Roosevelt Field Mall Bus Terminal

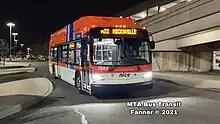
A Hicksville-bound n22 bus at the Roosevelt Field Bus Terminal in 2021

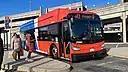
A Freeport-bound n43 bus at the terminal in 2023

The Roosevelt Field Mall Bus Terminal (also known as the Roosevelt Field Bus Terminal or simply the Roosevelt Field Bus Station) is a major bus hub serving bus routes operated by Nassau Inter-County Express (NICE), located at the south end of Roosevelt Field Mall in the East Garden City section of Uniondale, Nassau County, New York. It features a total of seven bus bays and is located adjacent to the mall's south parking garage.